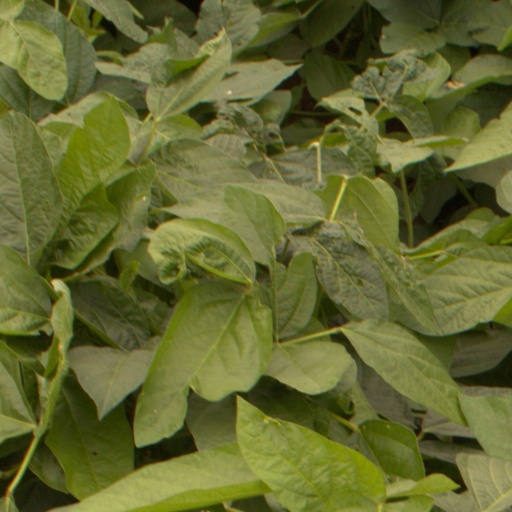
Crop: soybean